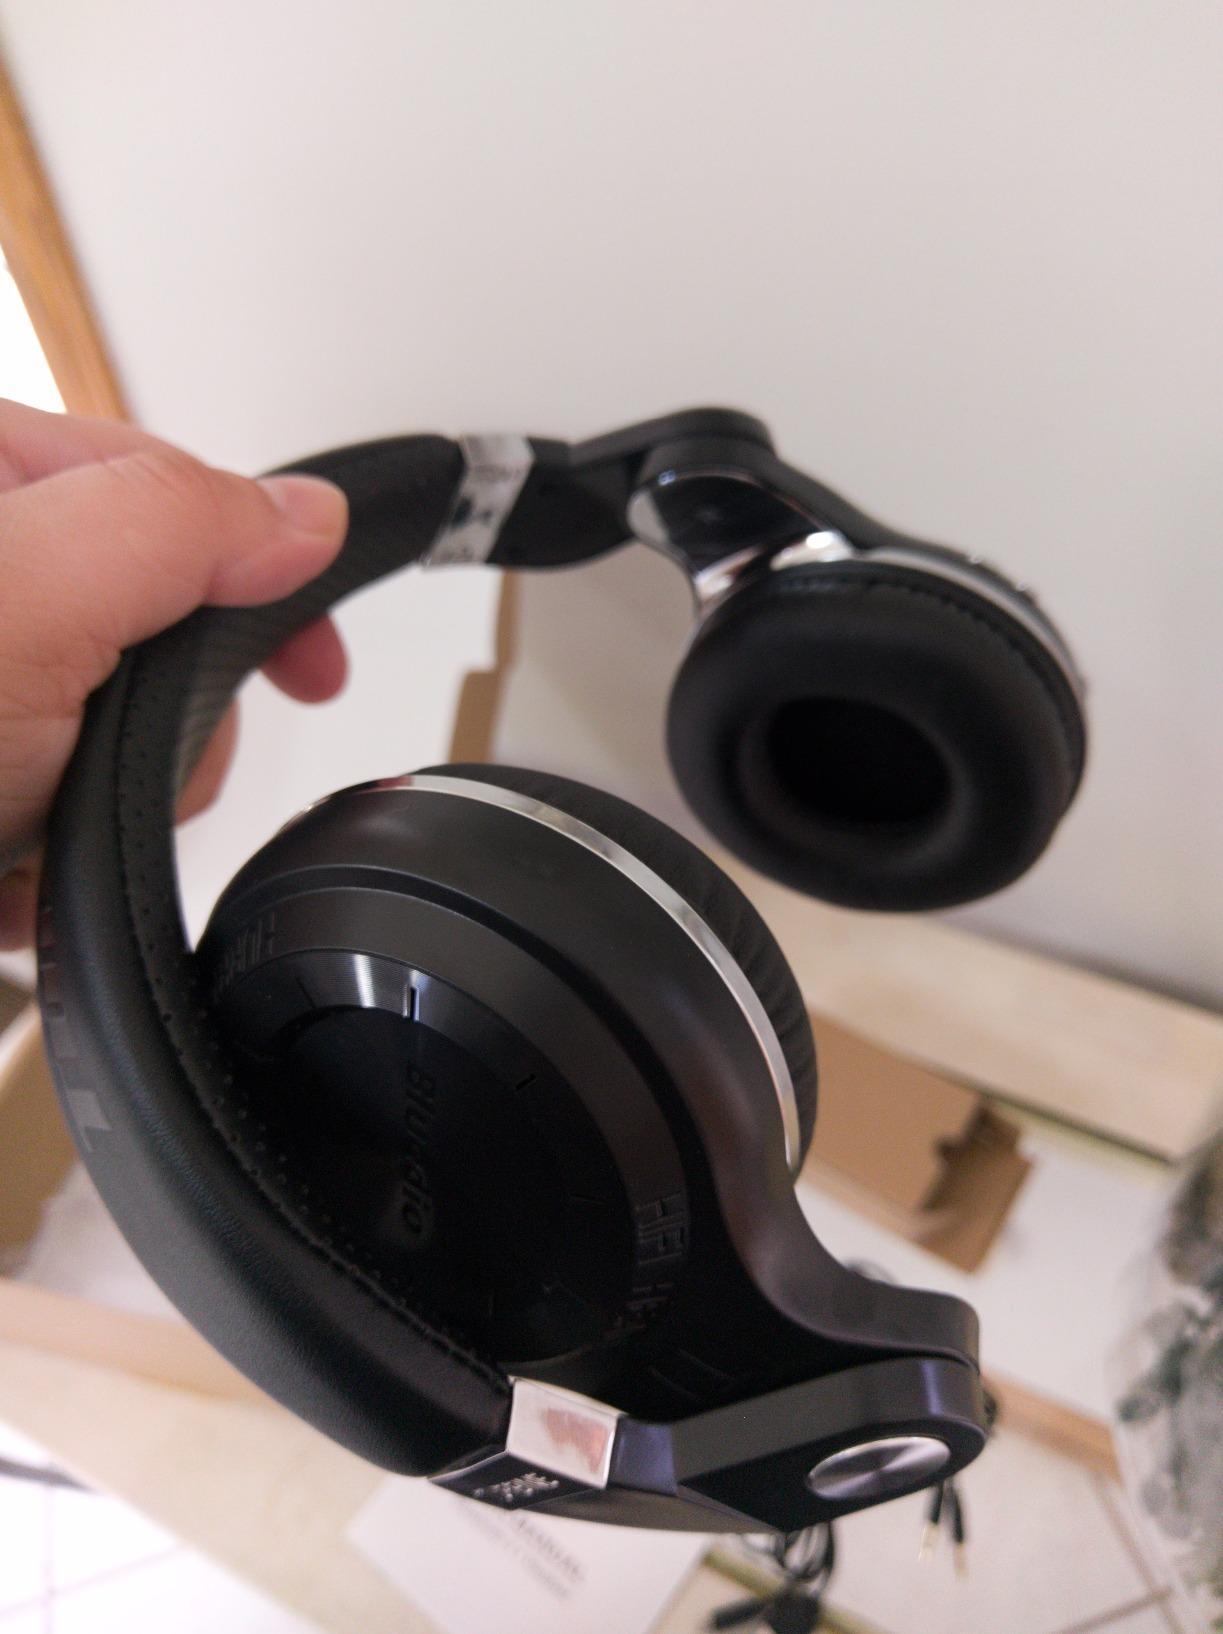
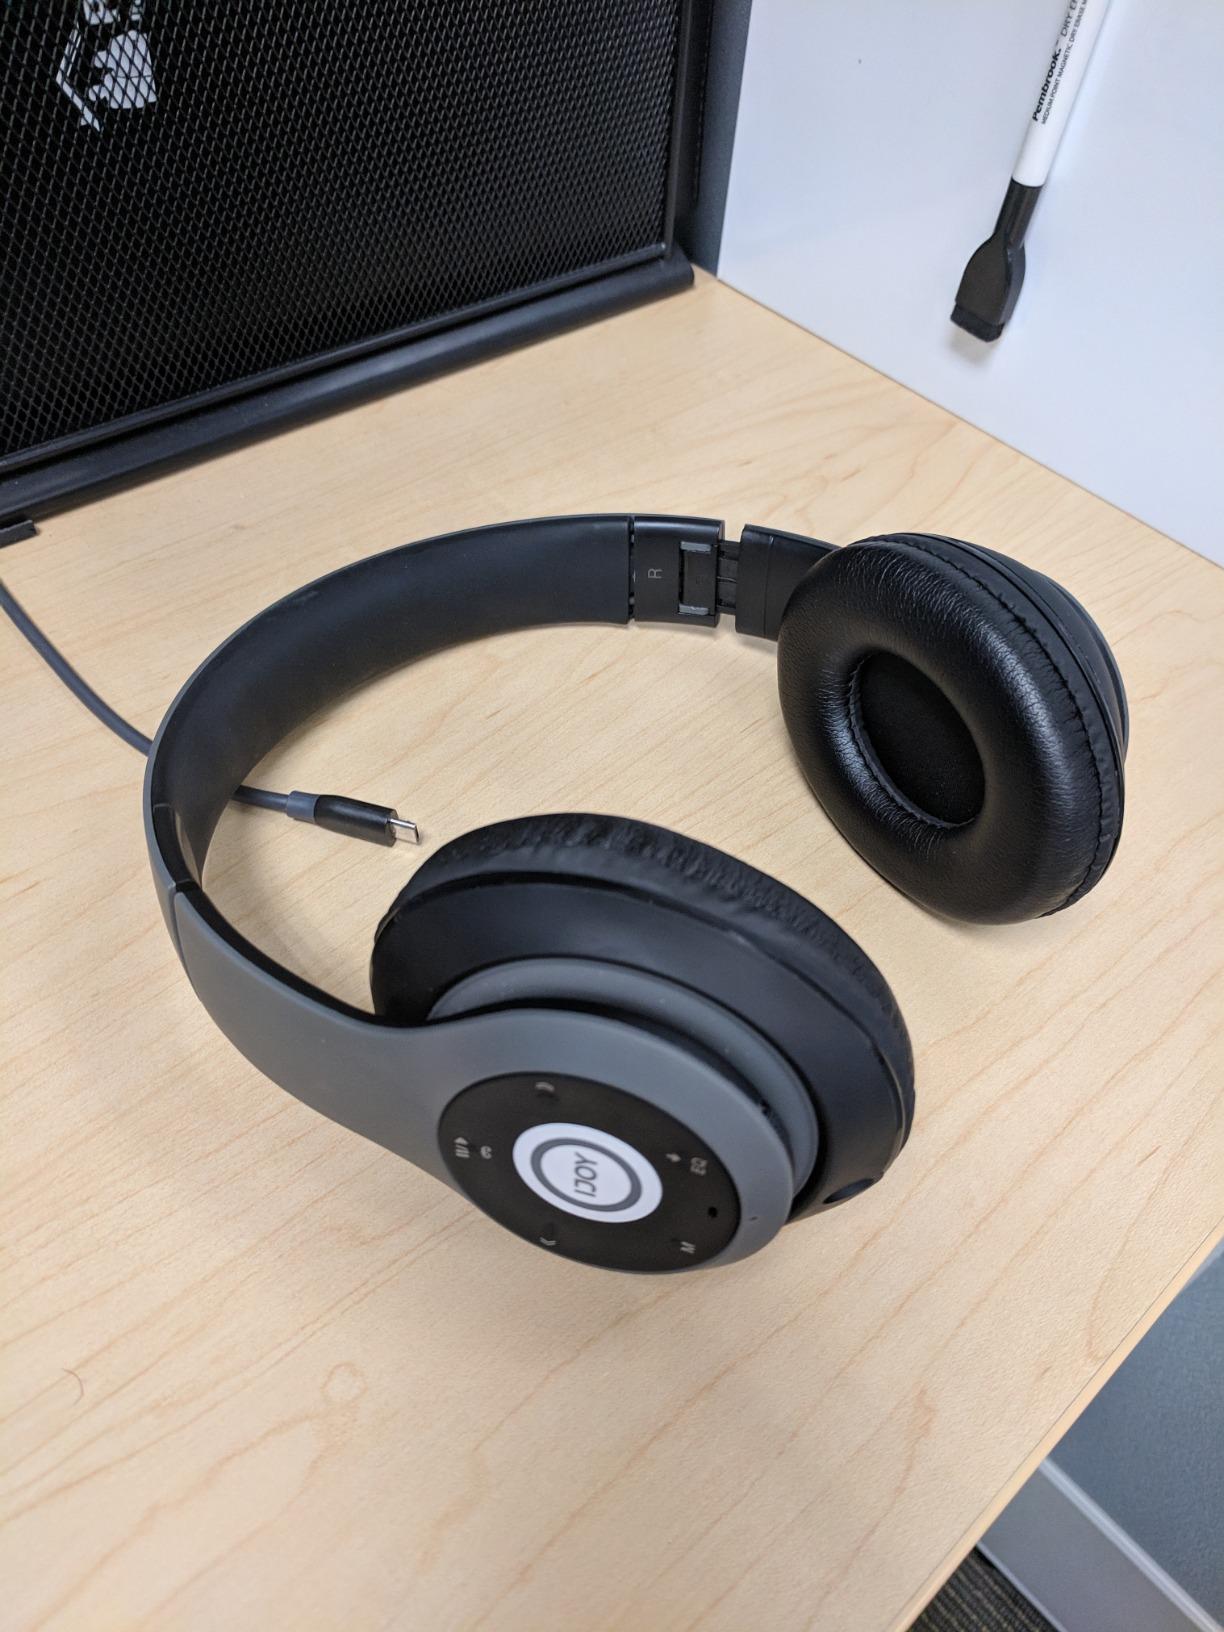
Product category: headphones
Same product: no